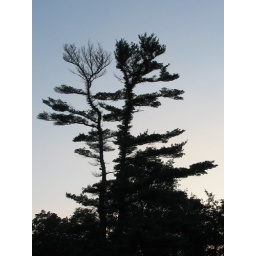
A pair of pine trees silhouetted against the last of the daylight